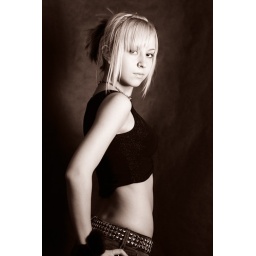
Black paper taped on the wall and a cardboard box with white paper glued in it and a vivitar flash inside it.